Floyd Wilcox

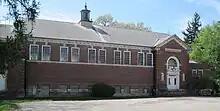
The Gymnasium on the Shimer campus, a source of financial difficulty for the Wilcox administration.

Upon assuming the presidency of the school, then known as the Frances Shimer School and located in Mount Carroll, Illinois, Wilcox encountered significant administrative and financial obstacles. Due to the administrative vacuum in the late years of the McKee administration, local members of the Board of Trustees had become actively involved in college governance, which made it difficult for Wilcox to assert his authority. A loan for more than $10,000 had been taken out against operating funds to pay for the construction of the gymnasium in 1929, but no provision had been made to pay it back. An auditor's report in 1930 further cited "numerous evidences of carelessness in the handling of accounts".